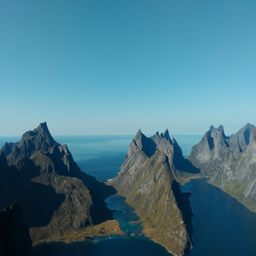
climbing the mountains is rewarding